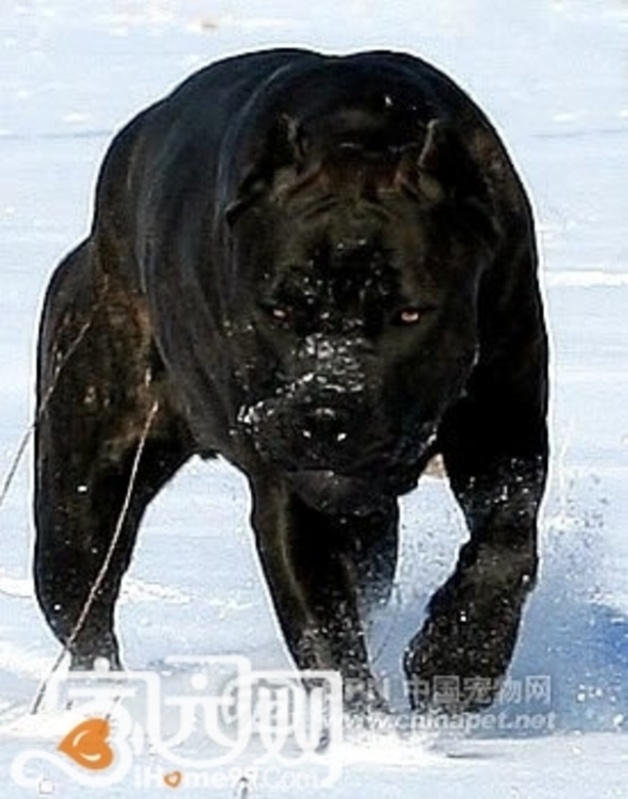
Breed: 253-n000105-Cane_Carso